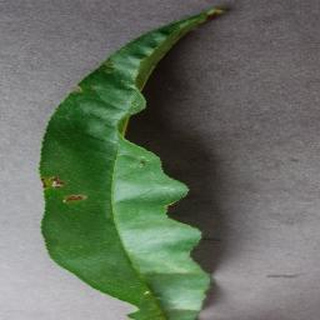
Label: peach_bacterial_spot